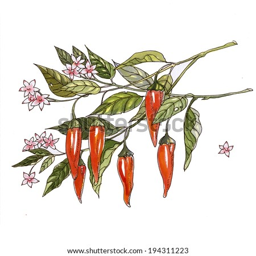
watercolor flowers in a classical style on a white background : blooming red pepper